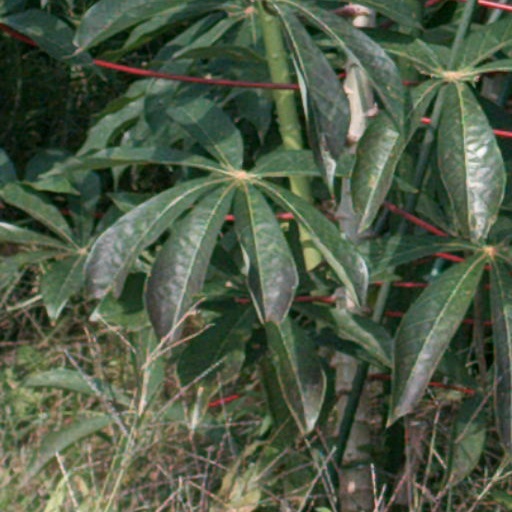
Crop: cassava